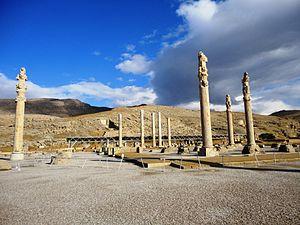
Persépolis, Parsa en vieux-persan, était une capitale de l’empire perse achéménide. Le site se trouve dans la plaine de Marvdasht, au pied de la montagne Kuh-e Rahmat, à environ 75 km au nord-est de la ville de Shiraz, province de Fars, Iran.